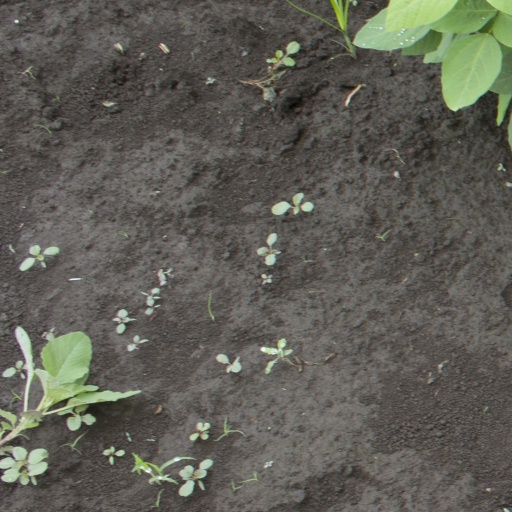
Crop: soybean